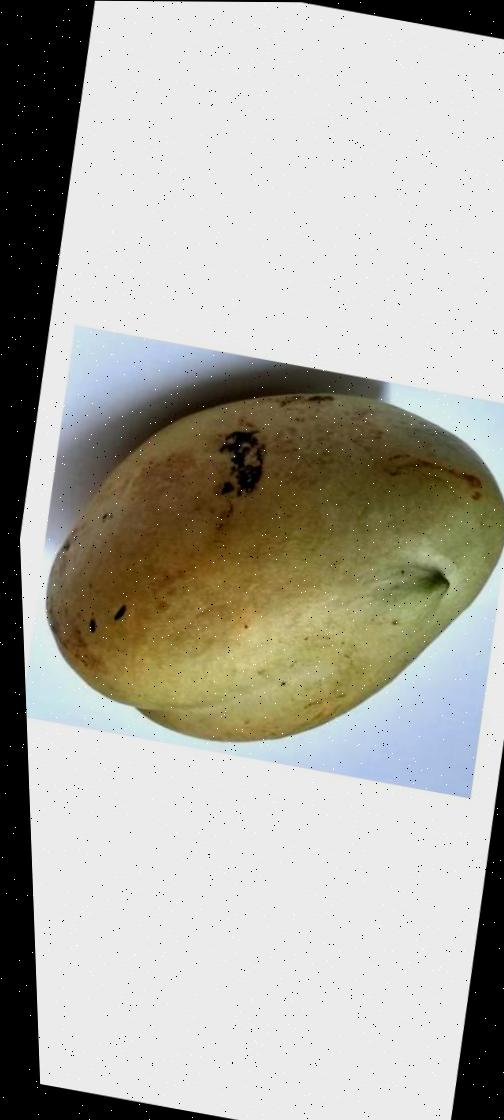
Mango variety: Bari-11